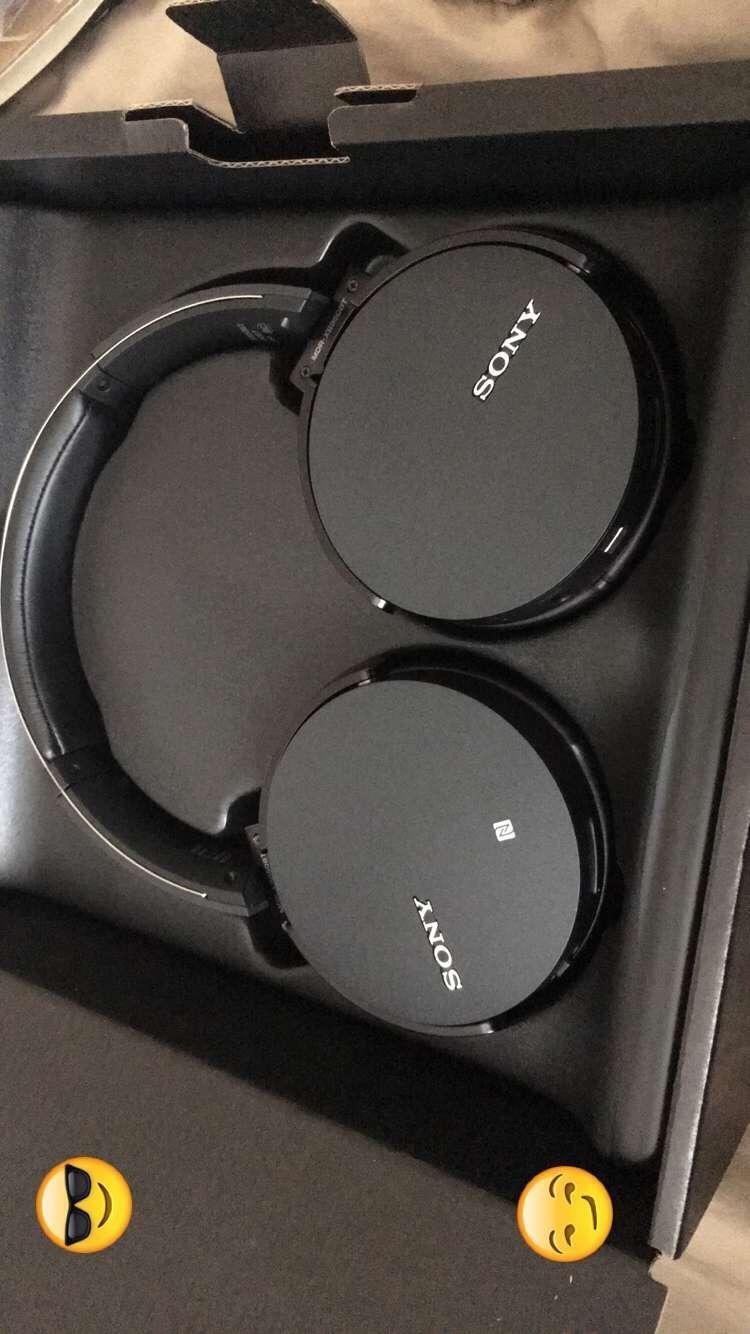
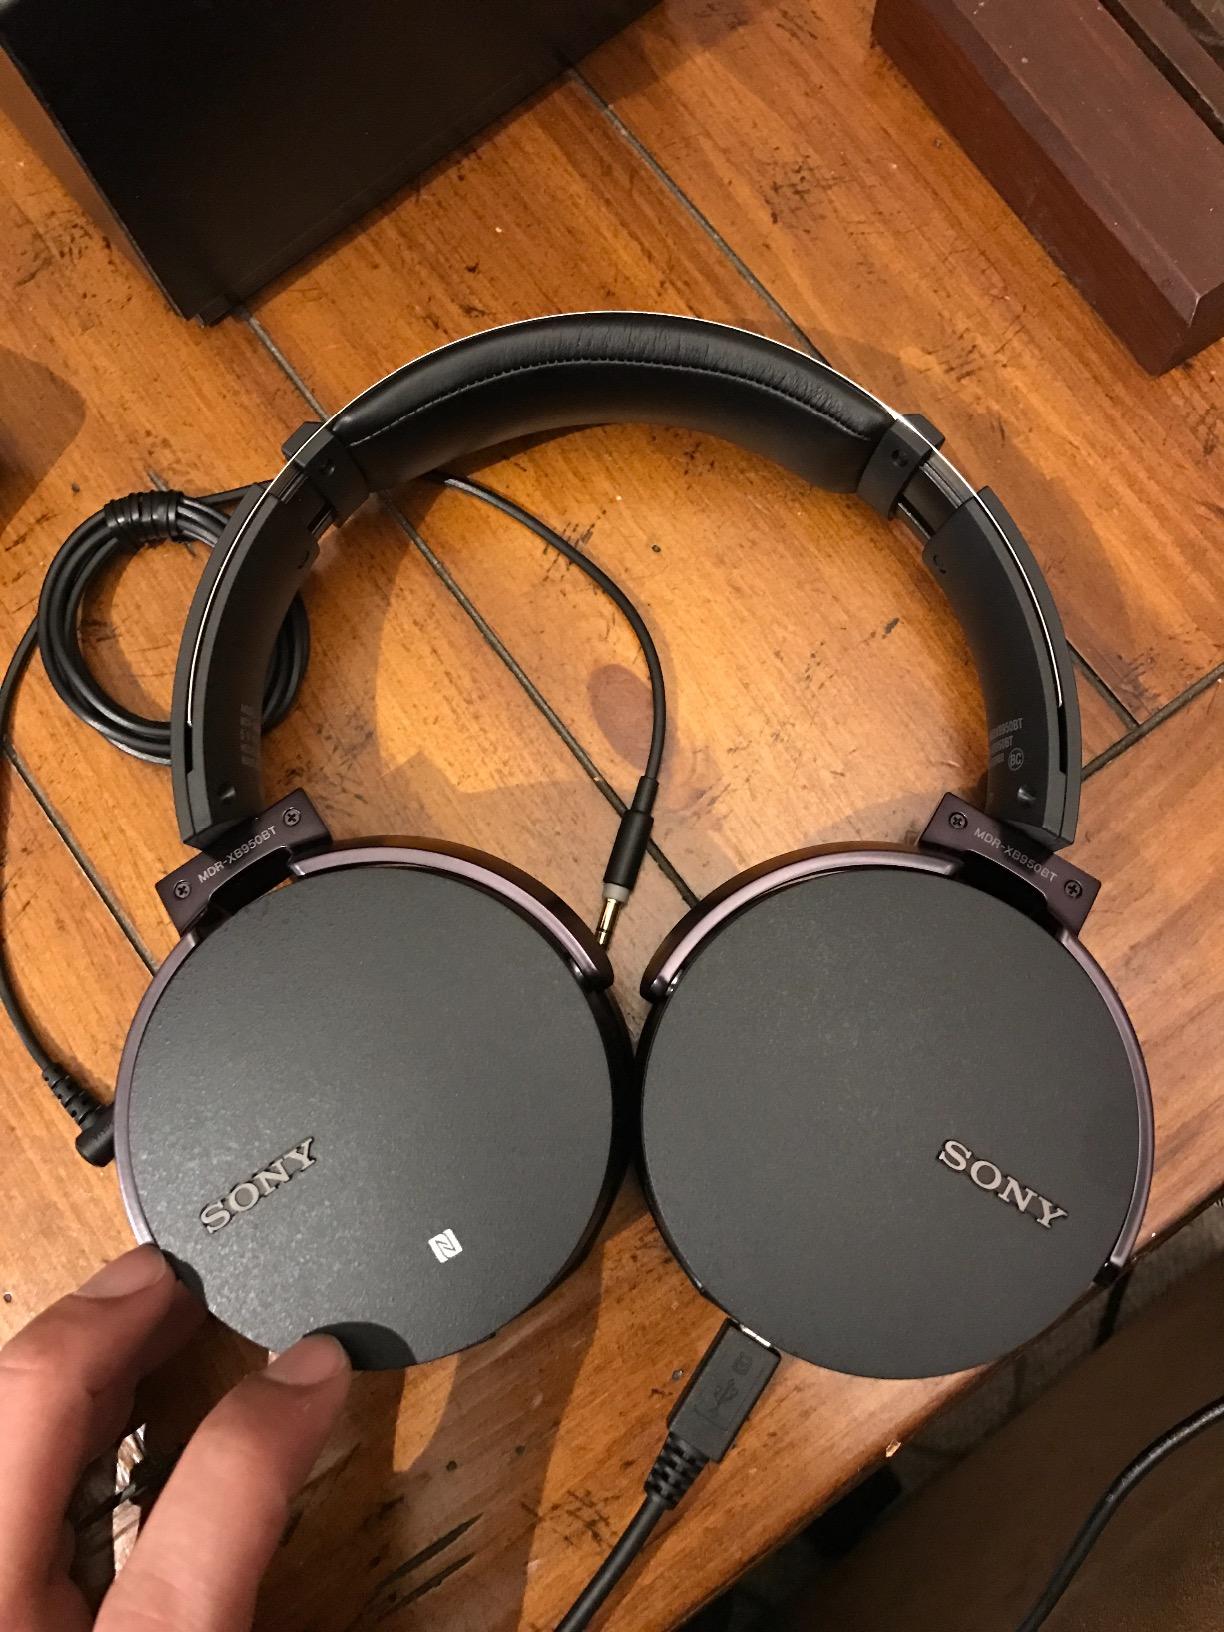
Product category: headphones
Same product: yes